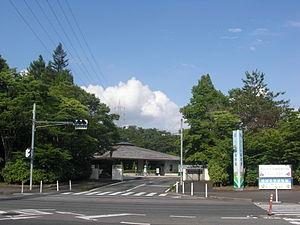
Le jardin botanique de Tsukuba est un jardin botanique important situé près de l'université de Tsukuba, dans la préfecture d'Ibaraki, au Japon. Il est ouvert tous les jours sauf le lundi ; l'entrée est payante.